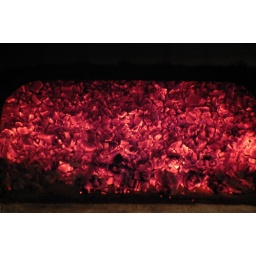
Our pizza oven at work in the south of france.